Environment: real
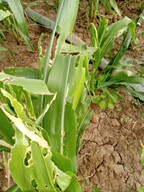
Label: fall_armyworm